Beverley Street

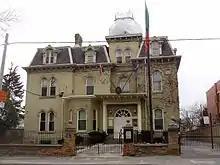
Consulate General of Italy located on Beverley Street at the corner of Dundas Street West.

Beverley Street is a minor road and major bike route located in the central area of Toronto, Ontario. The street was put in place in the 1870s, with large and coveted lots alongside. It is of general consensus among locals that the road acts as the division between the Grange and Baldwin Village neighborhoods on the east side of the street and Toronto's main Chinatown on the west side, respectively. It is designated bicycle route #35 in Toronto's cycle network.